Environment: real
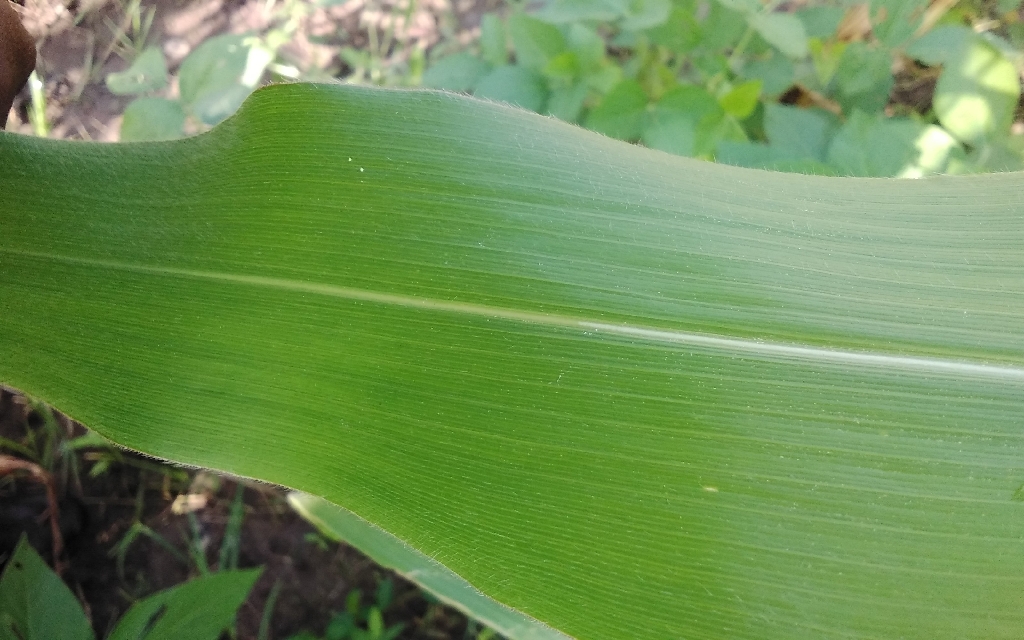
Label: healthy